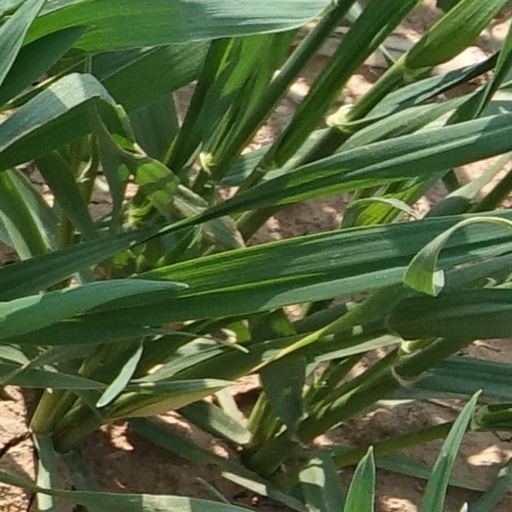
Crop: wheat